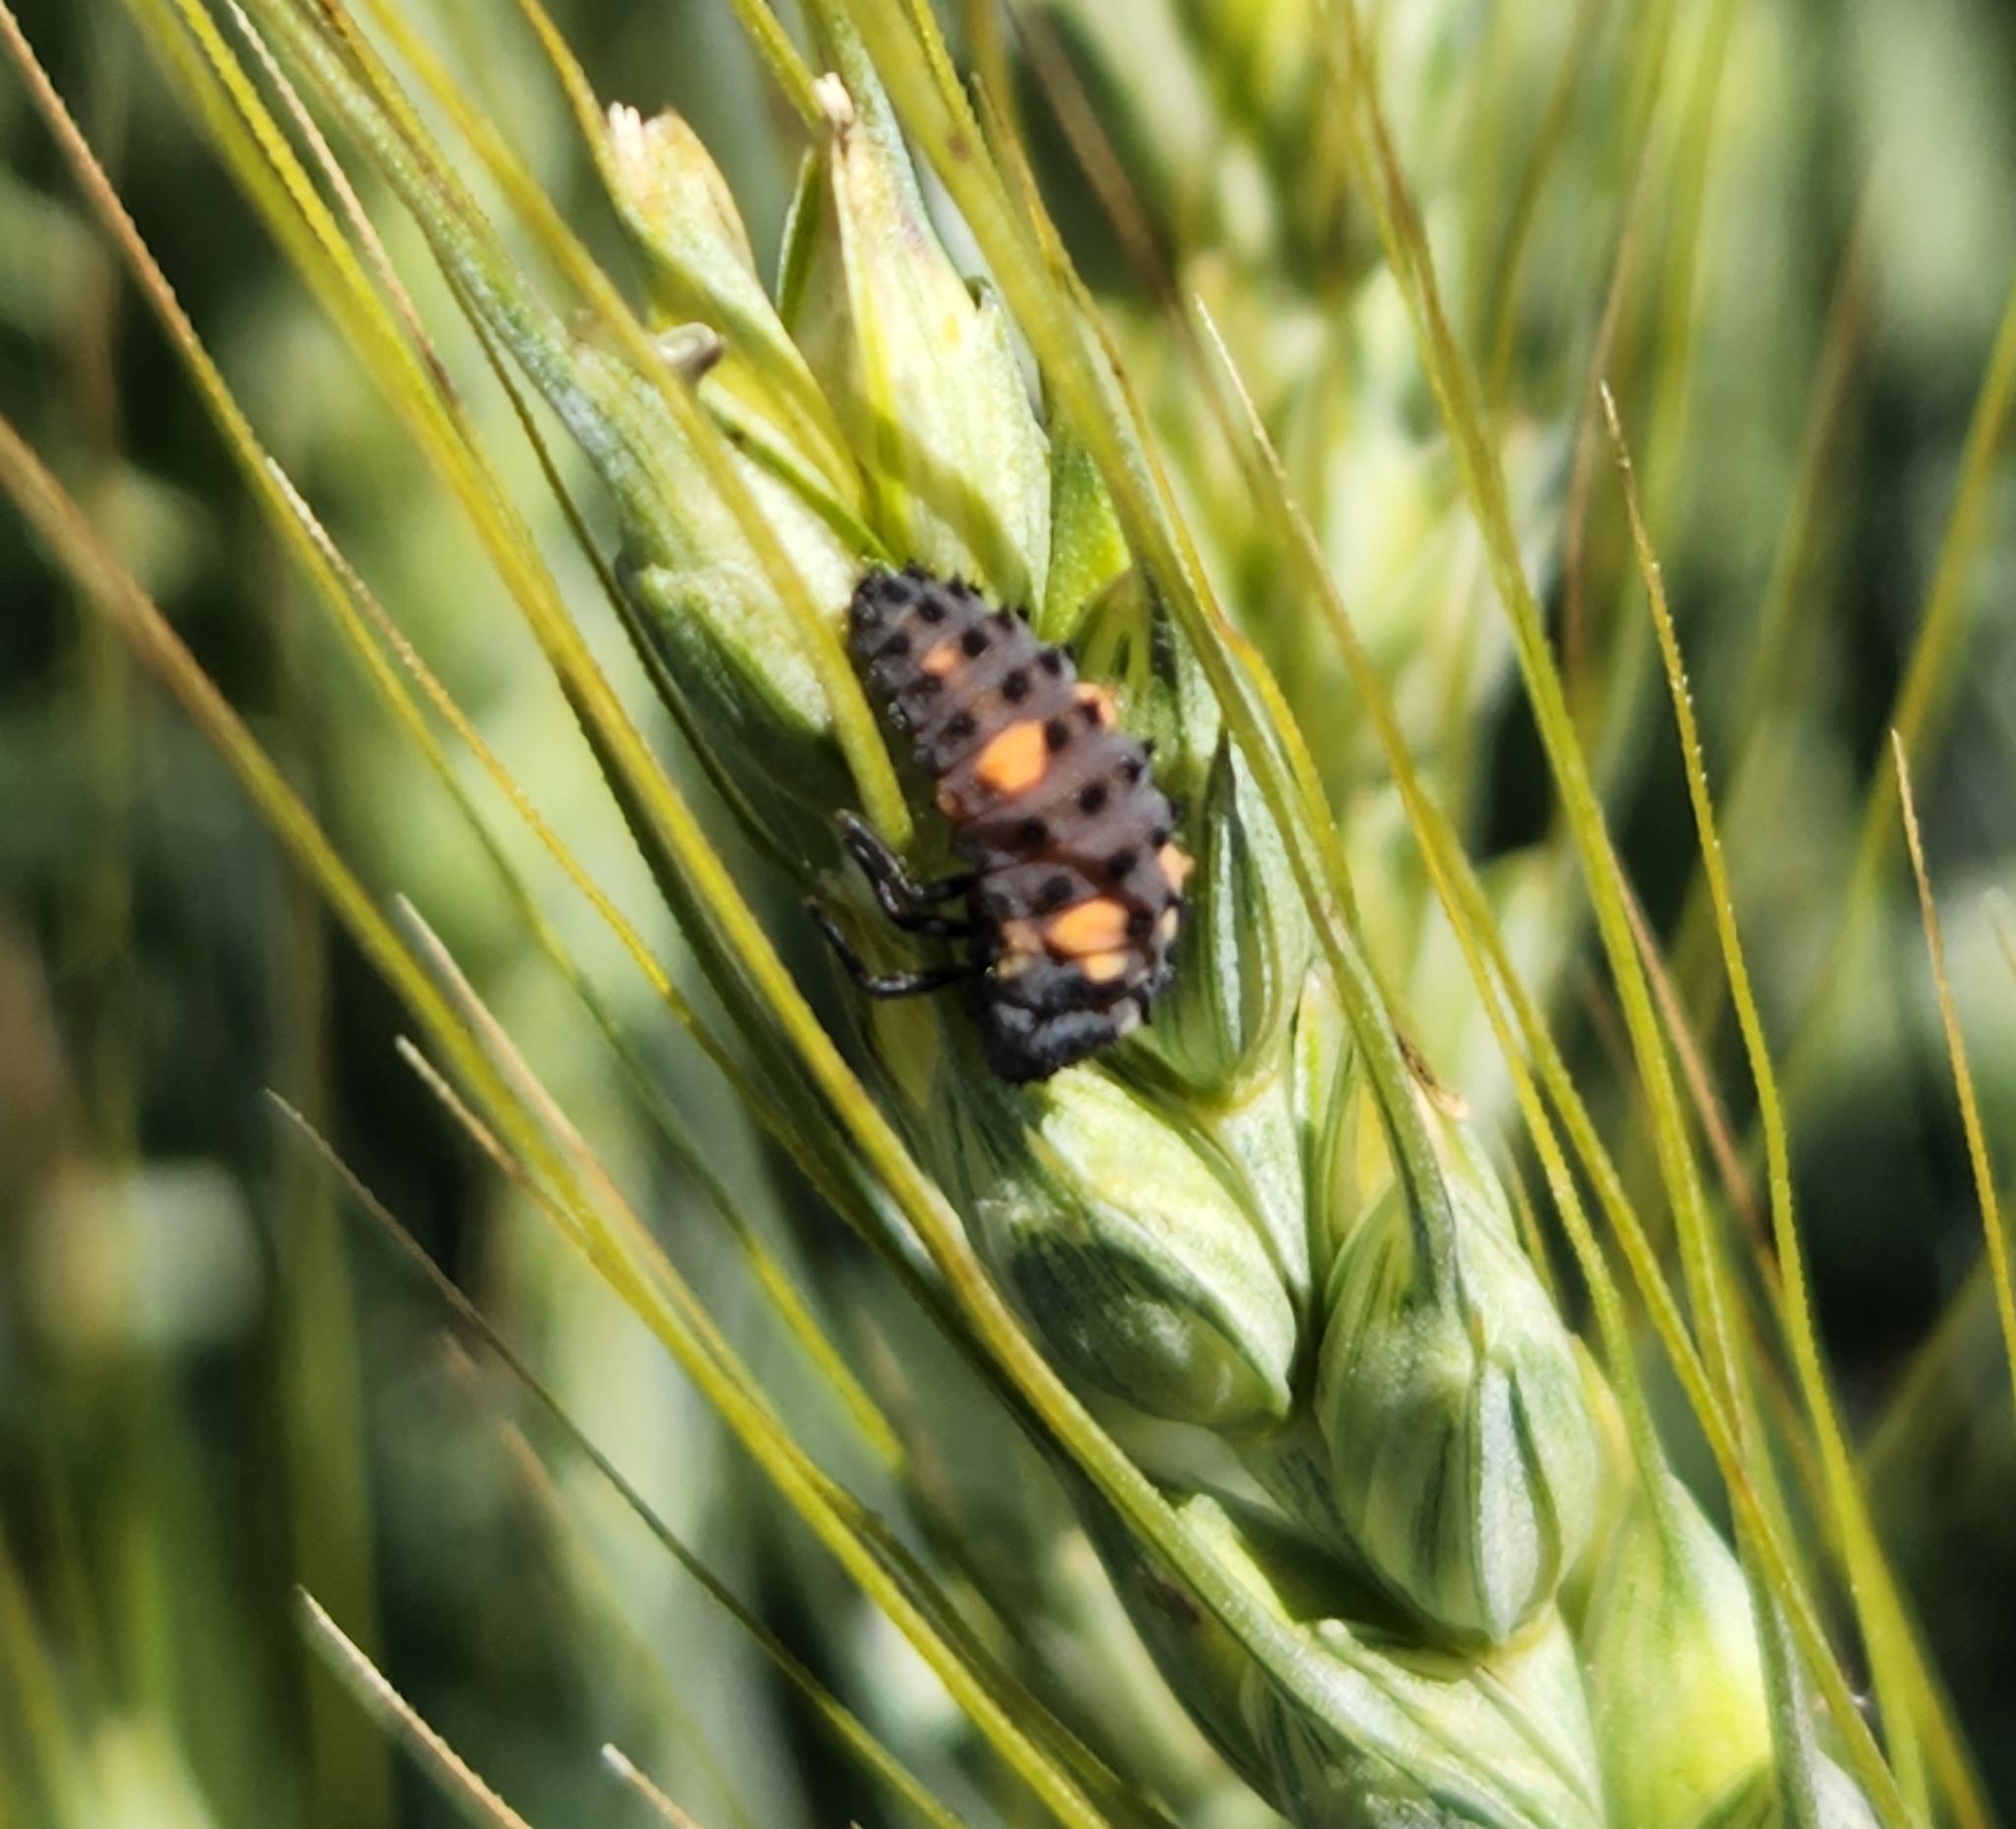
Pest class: predators